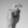
ASL letter: X